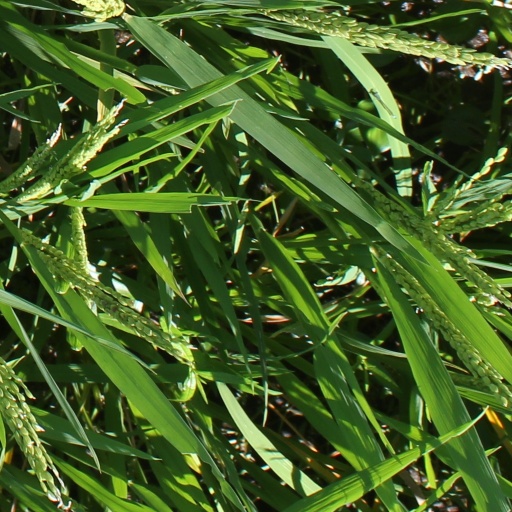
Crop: rice